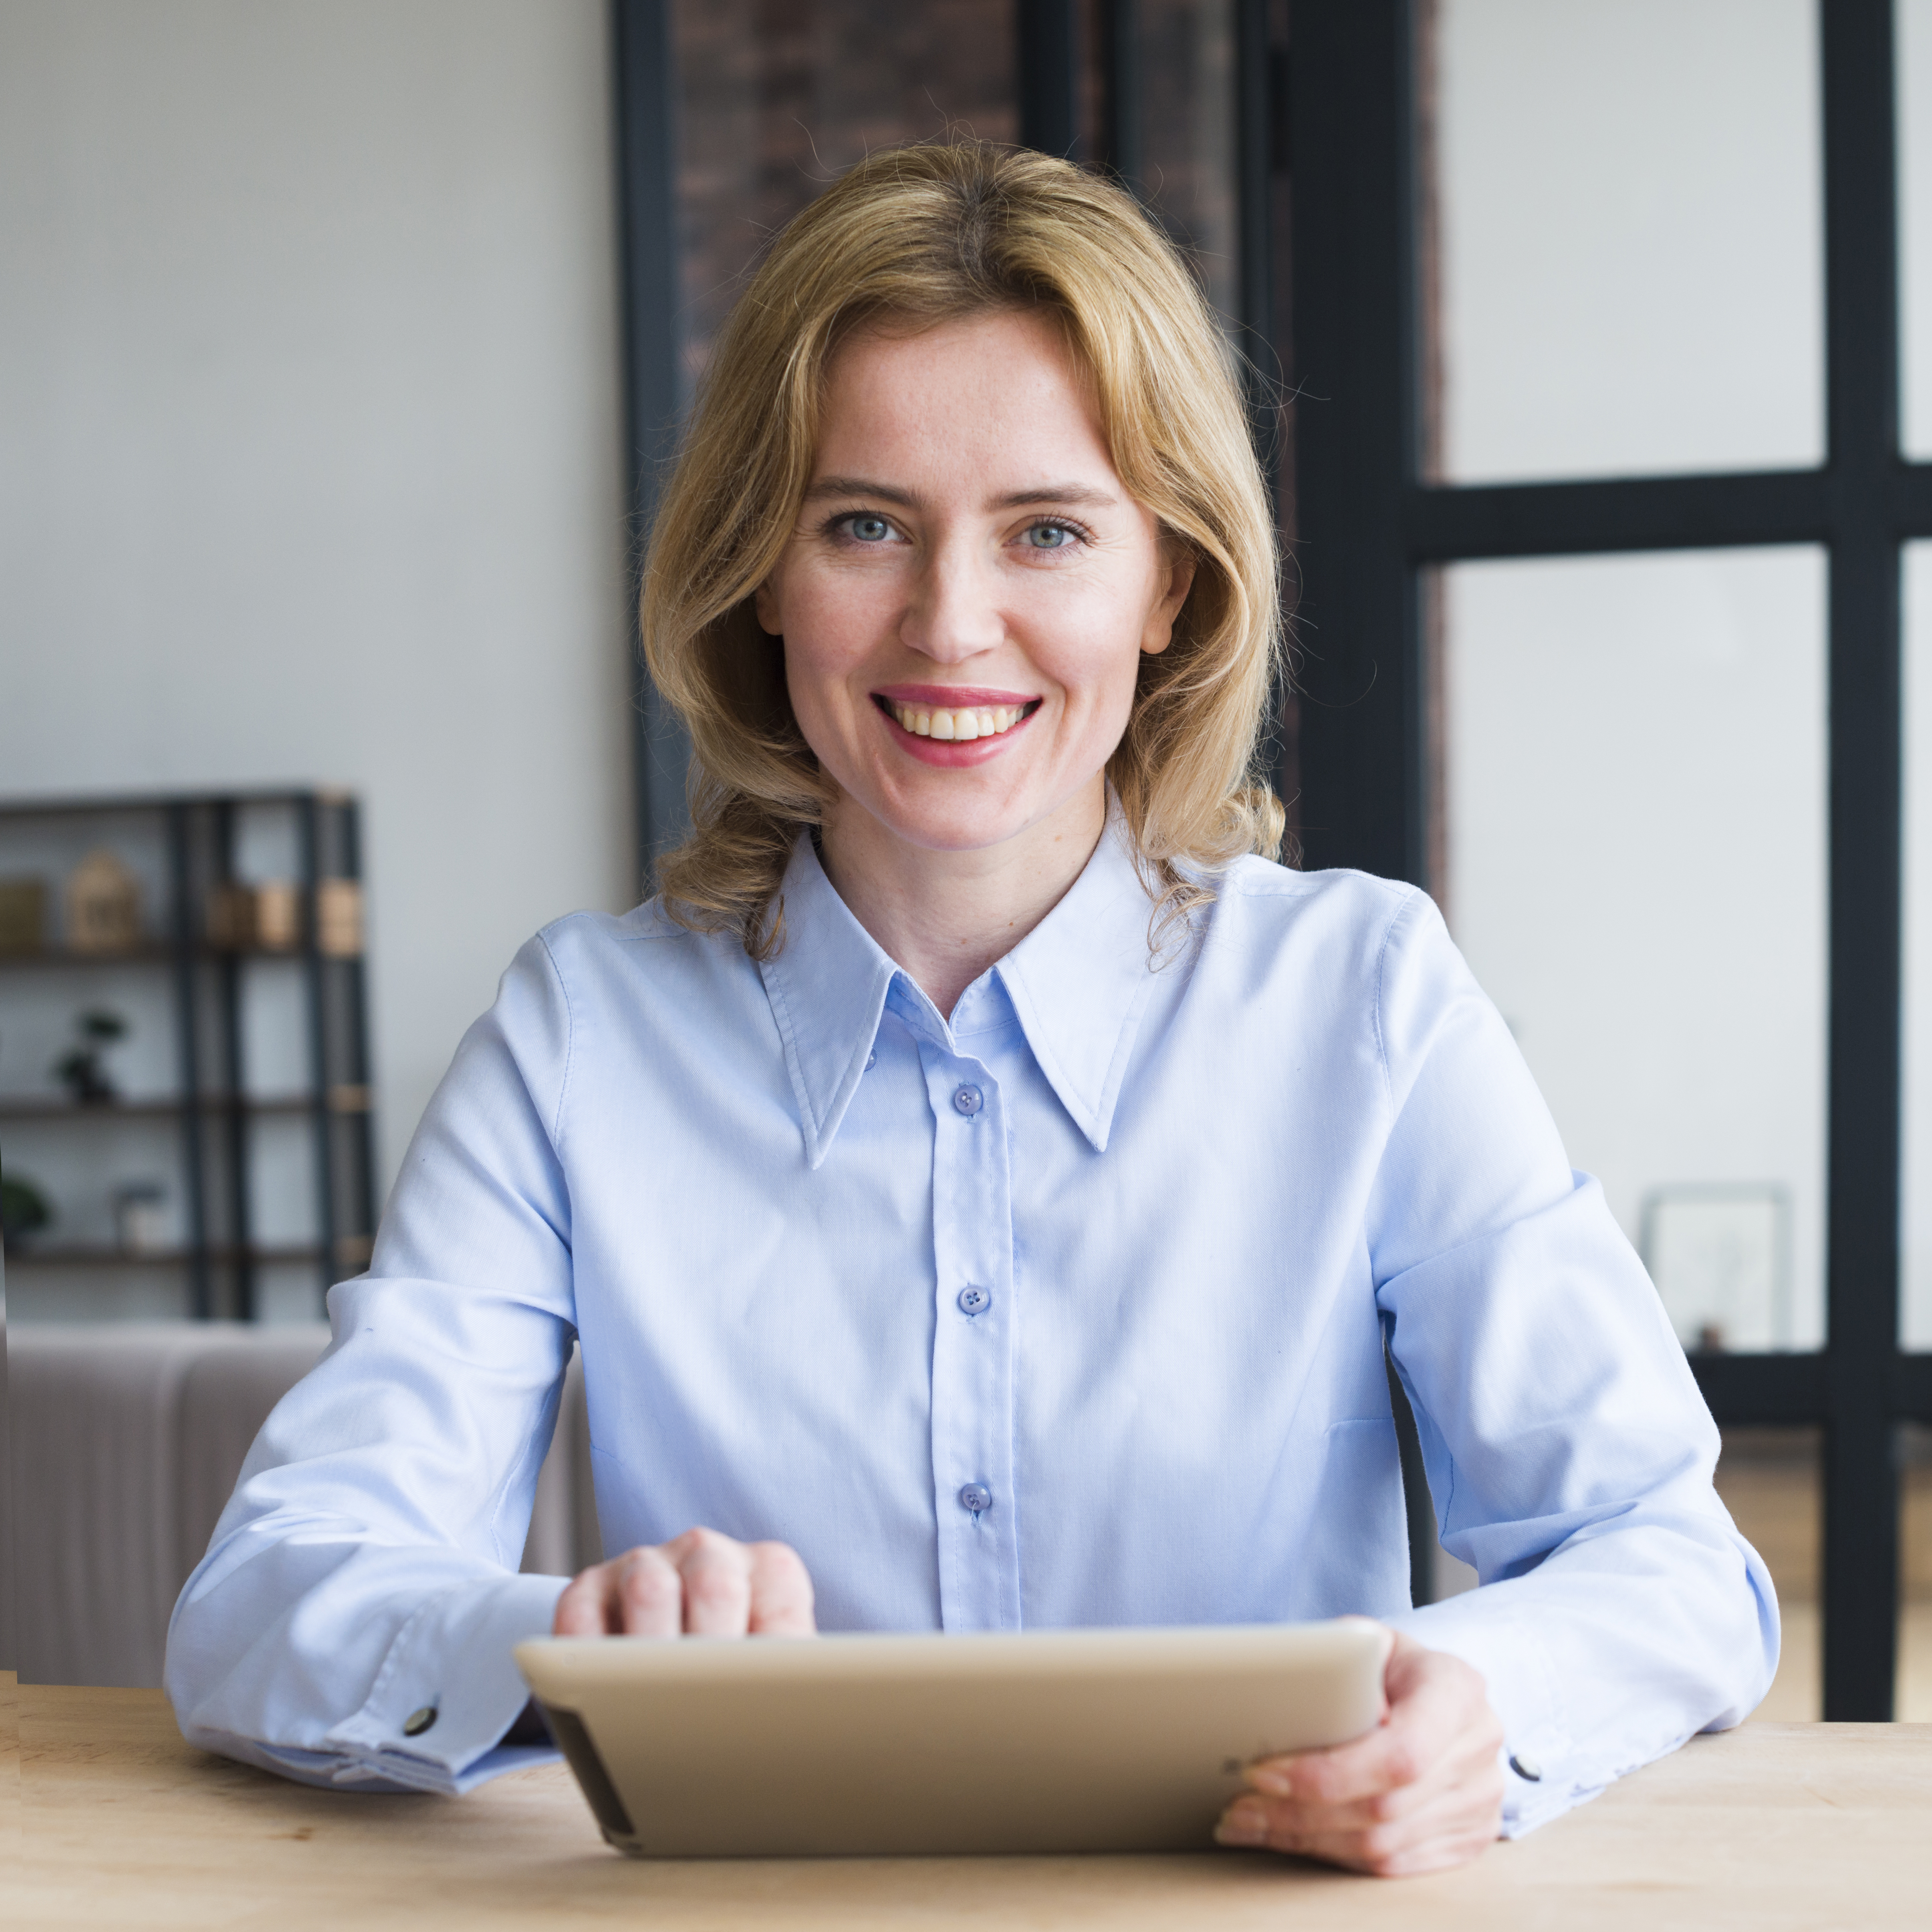
business woman, person, woman, smile, facial expression, happiness, white collar worker, blond, job, layered hair, businessperson, office supplies, communication device, gadget, laptop, receptionist, throat, office equipment, computer, portable communications device, management, output device